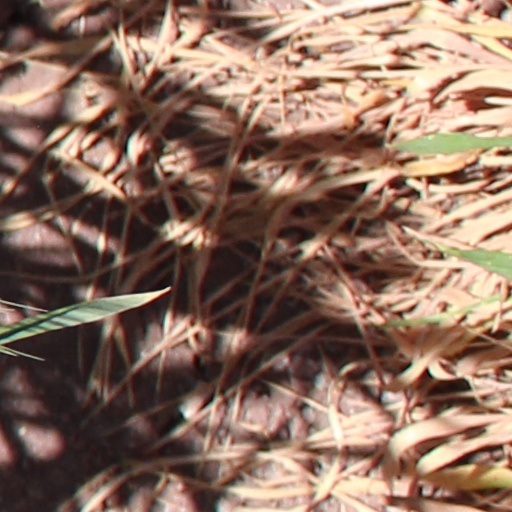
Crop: wheat